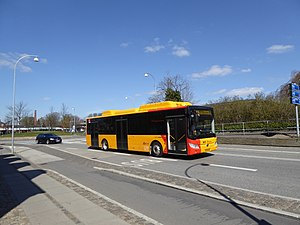
A-bus (Roskilde) / Historie / Elbusser
Elbus på linje 202A på Køgevej.
A-busser er en type bybusser i Roskilde, der kører forholdsvis ofte og er let tilgængelige i kraft af mange stoppesteder. A-busserne er gule og kan kendes på deres røde hjørner.